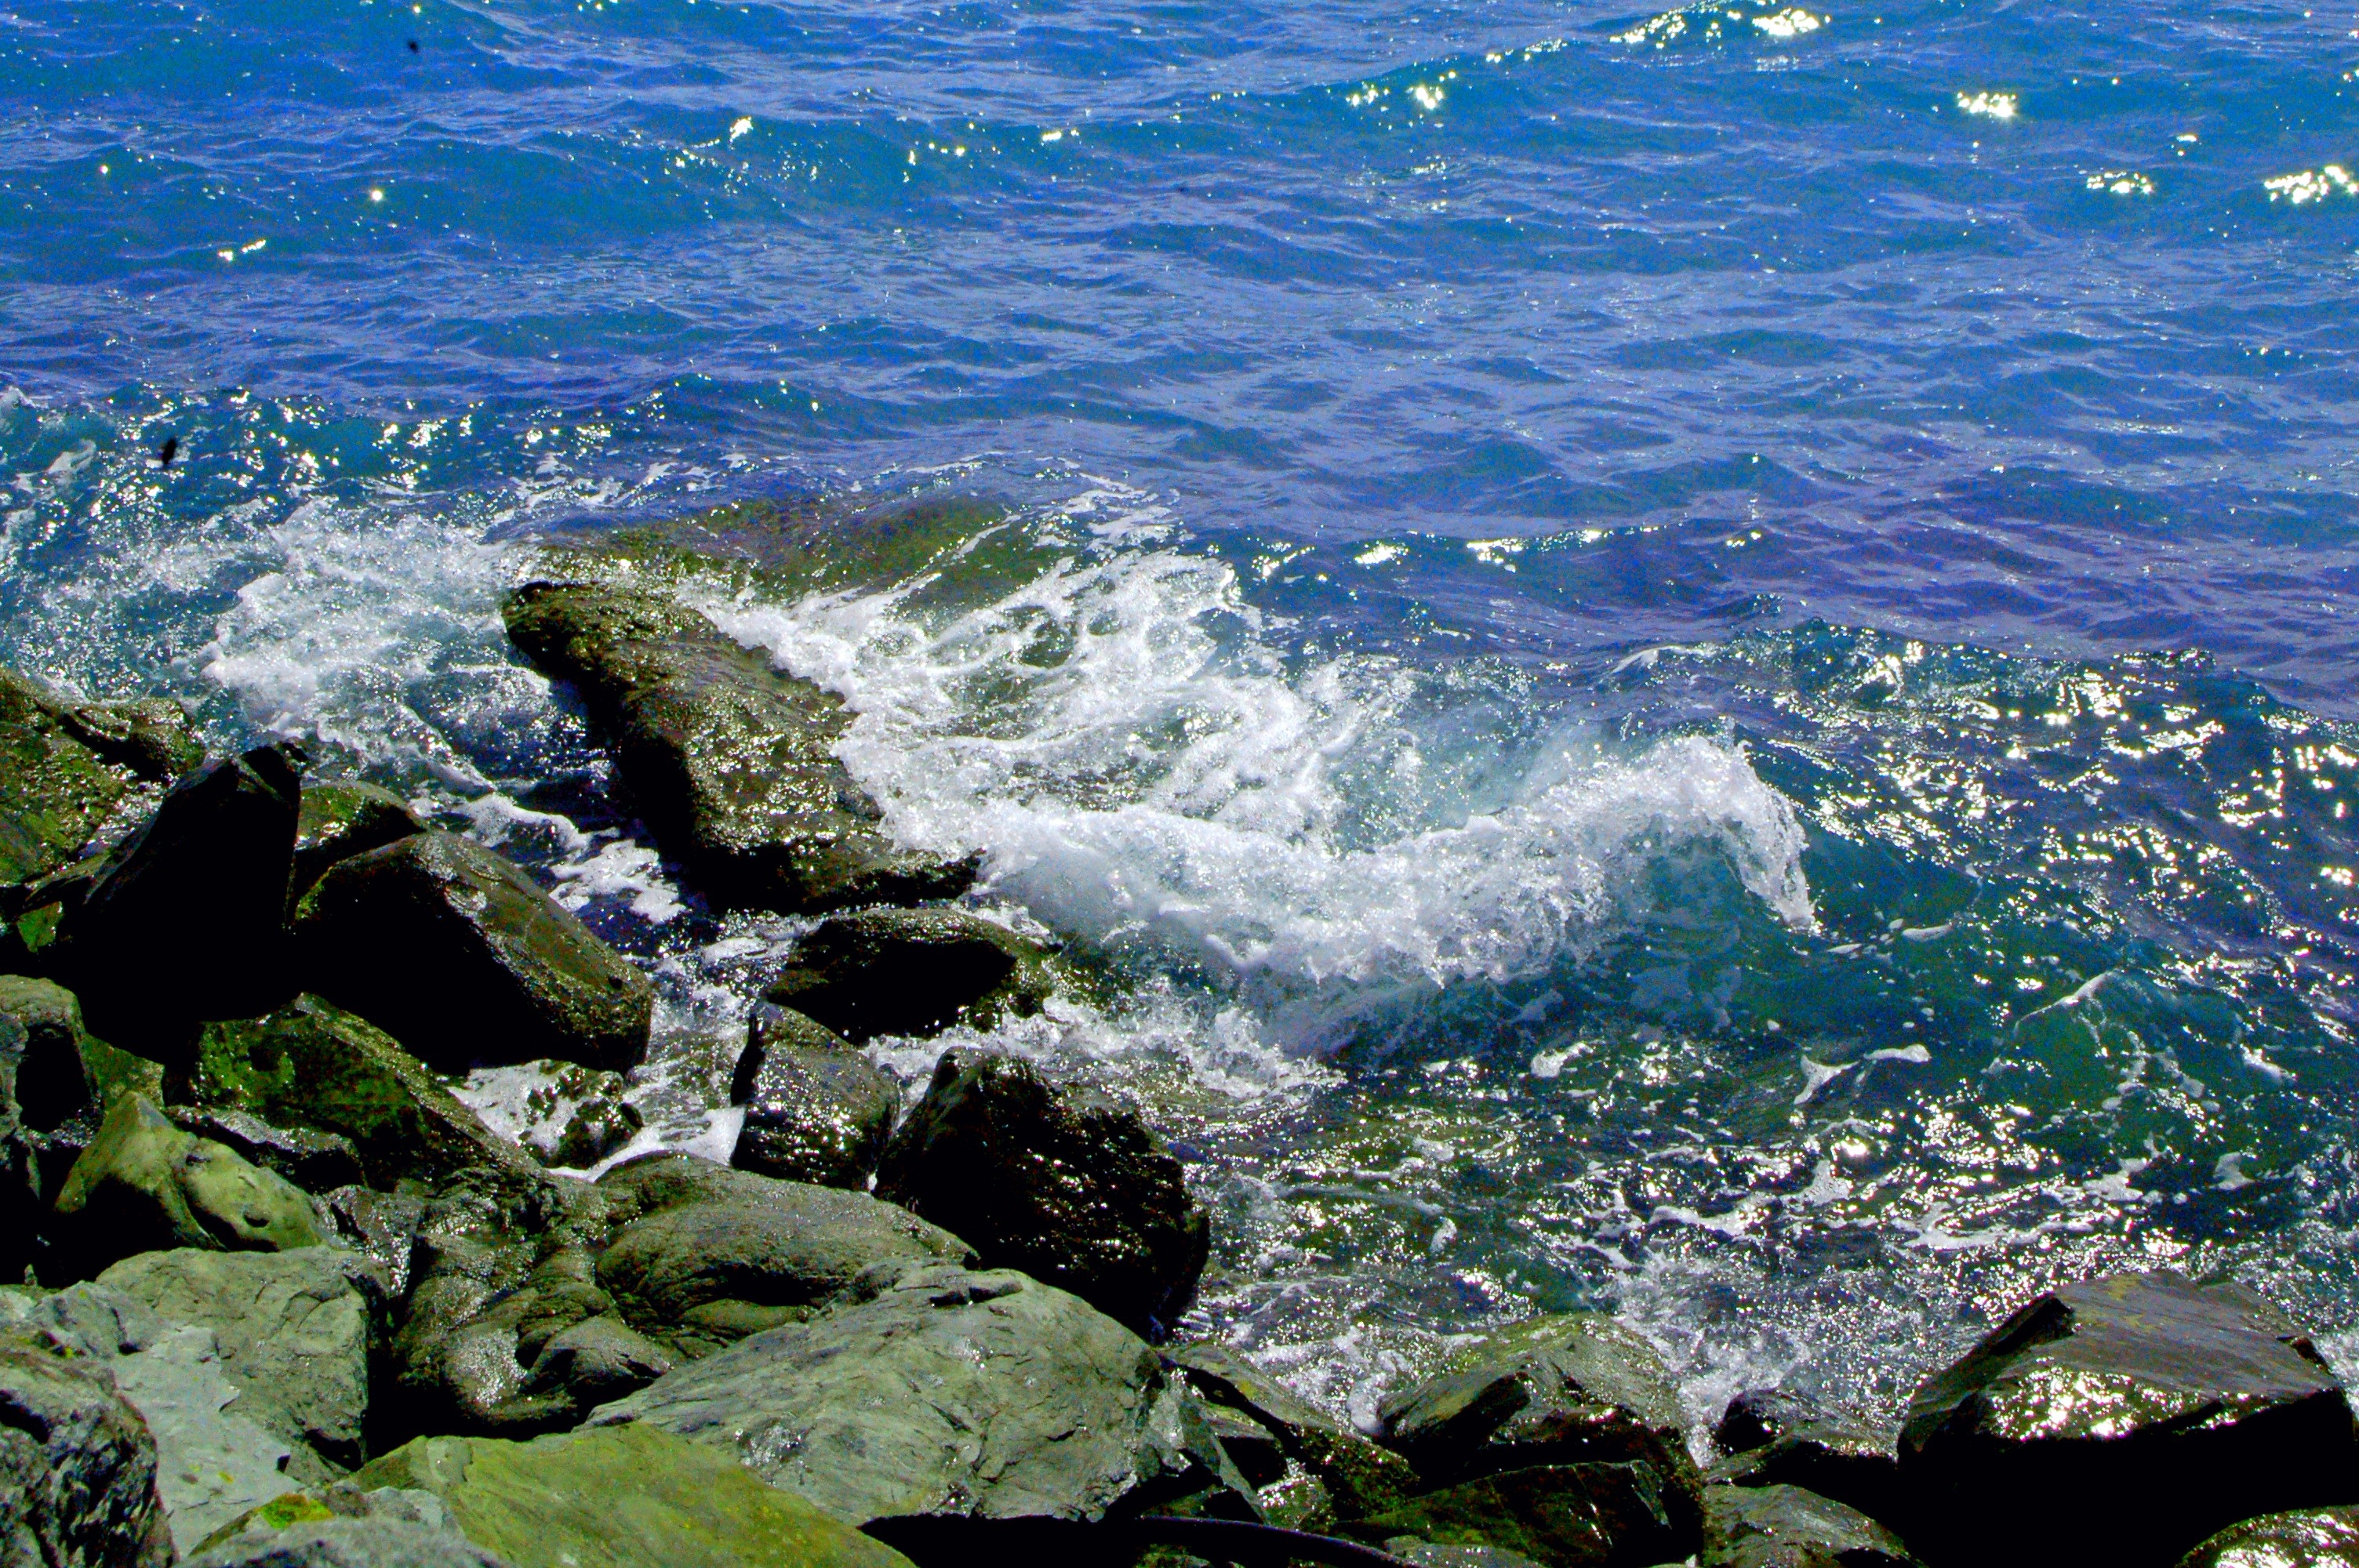
beach, sea, coast, water, rock, ocean, shore, wave, summer, cliff, cove, bay, blue, terrain, body of water, nz, cape, aerial photography, wind wave